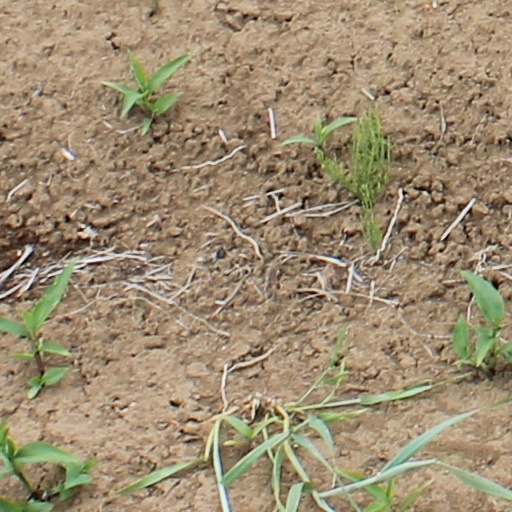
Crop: wheat